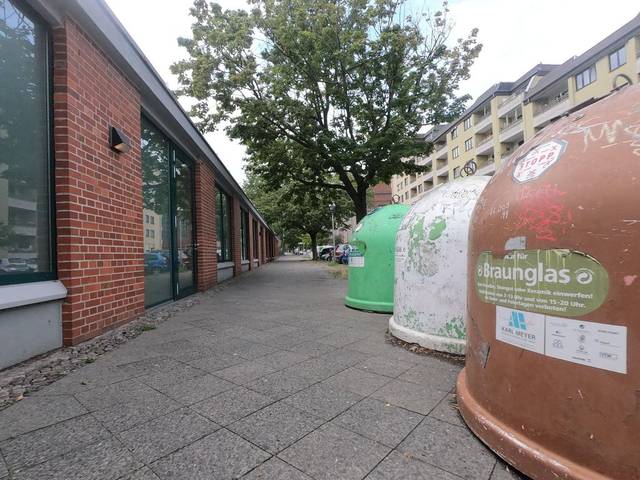
Region: Germany
Coordinates: 52.539, 13.385